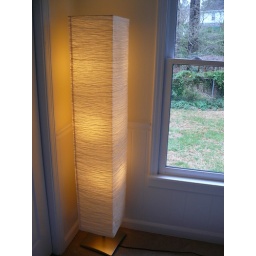
Floor lamp lacquered steel base with paper shade 3x40W chandelier bulbs. Looks good in good condition.$45